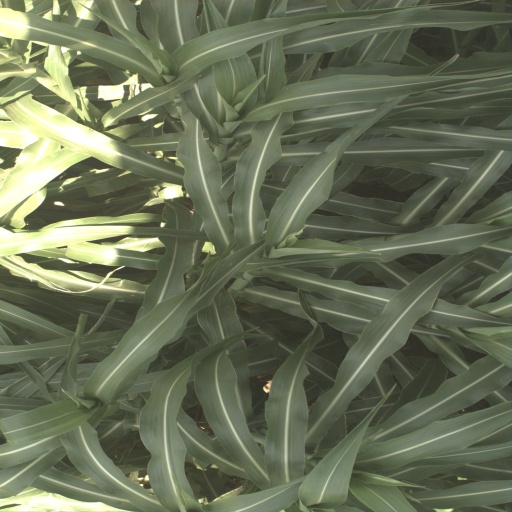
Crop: sorghum